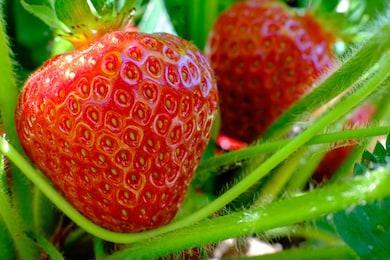
Label: Strawberry